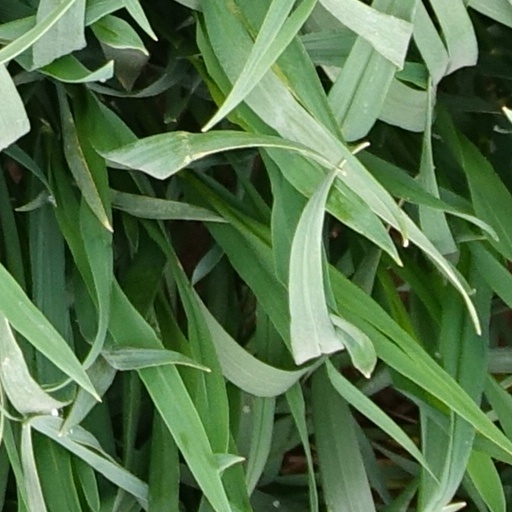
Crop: wheat